Pittosporum tenuifolium

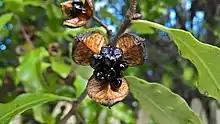
The capsule of , showing the black seeds encased in a sticky substance

Most of the plants in the genus "Pittosporum" are easily propagated from seed, but germination may be slow. In horticultural production, the sticky substance coating the seeds is removed before sowing, as it acts as a germination inhibitor. The seeds are treated to simulate natural conditions for six weeks in order to improve germination rates.